Alexandre Vanhoutte

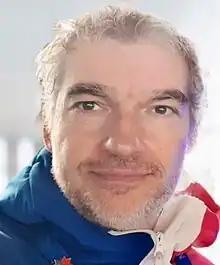

Alexandre Vanhoutte (born 18 July 1974) is a French bobsledder. He competed in the four man event at the 2006 Winter Olympics.